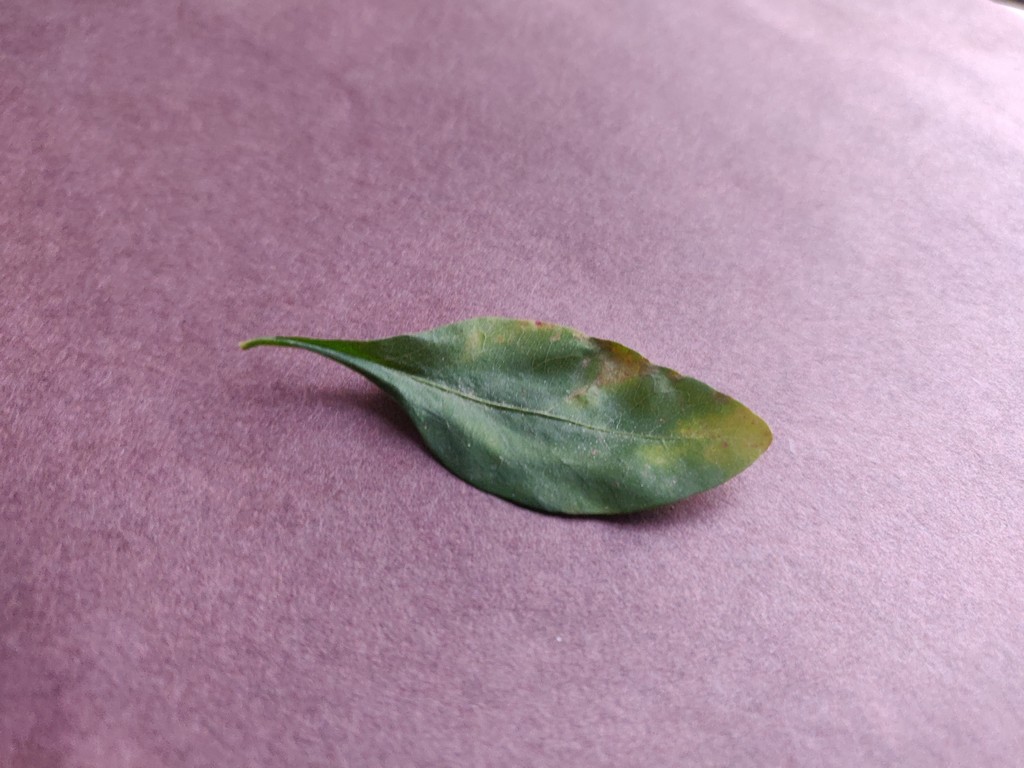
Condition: Unhealthy
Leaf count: single
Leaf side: front